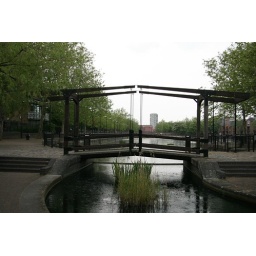
A bridge over untroubled water